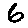
Label: 6